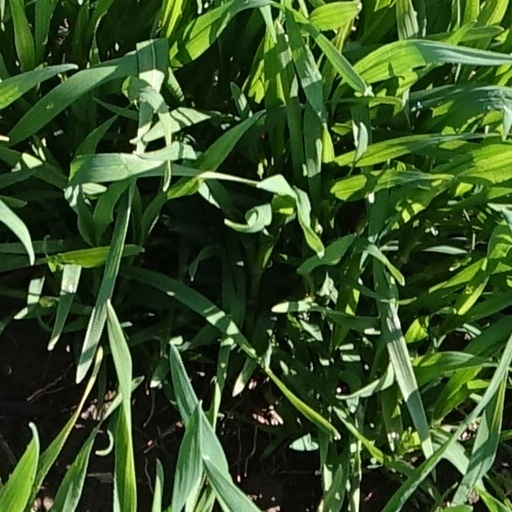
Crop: wheat